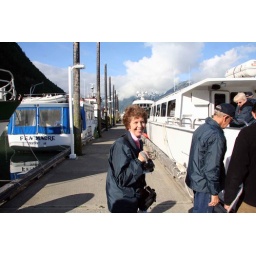
Getting on the white boat in the background for the trip to Juneau and back for the day.